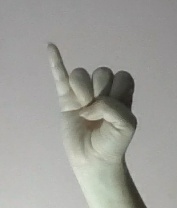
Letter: meem